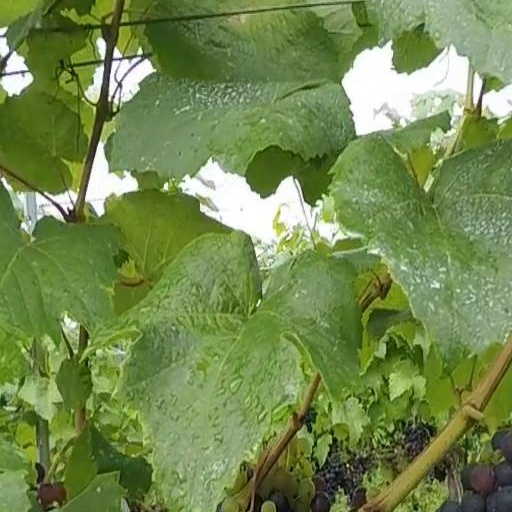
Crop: grape